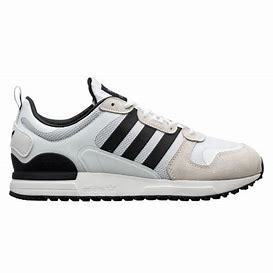
Brand: Adidas
Model: ZX 700 HD